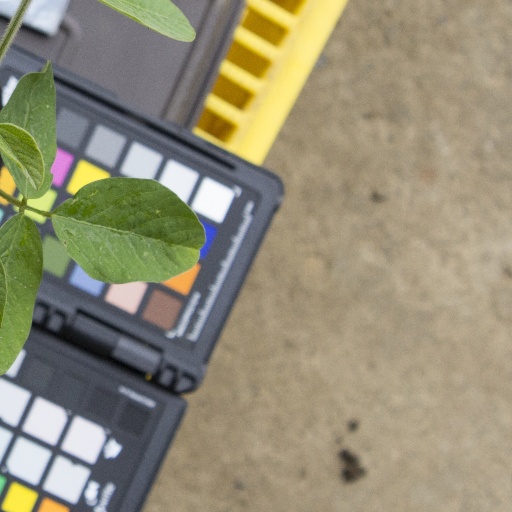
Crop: soybean